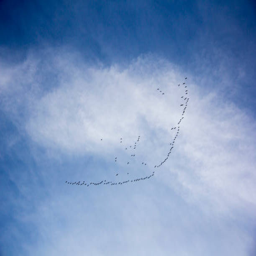
birds flying wedge against the blue sky